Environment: real
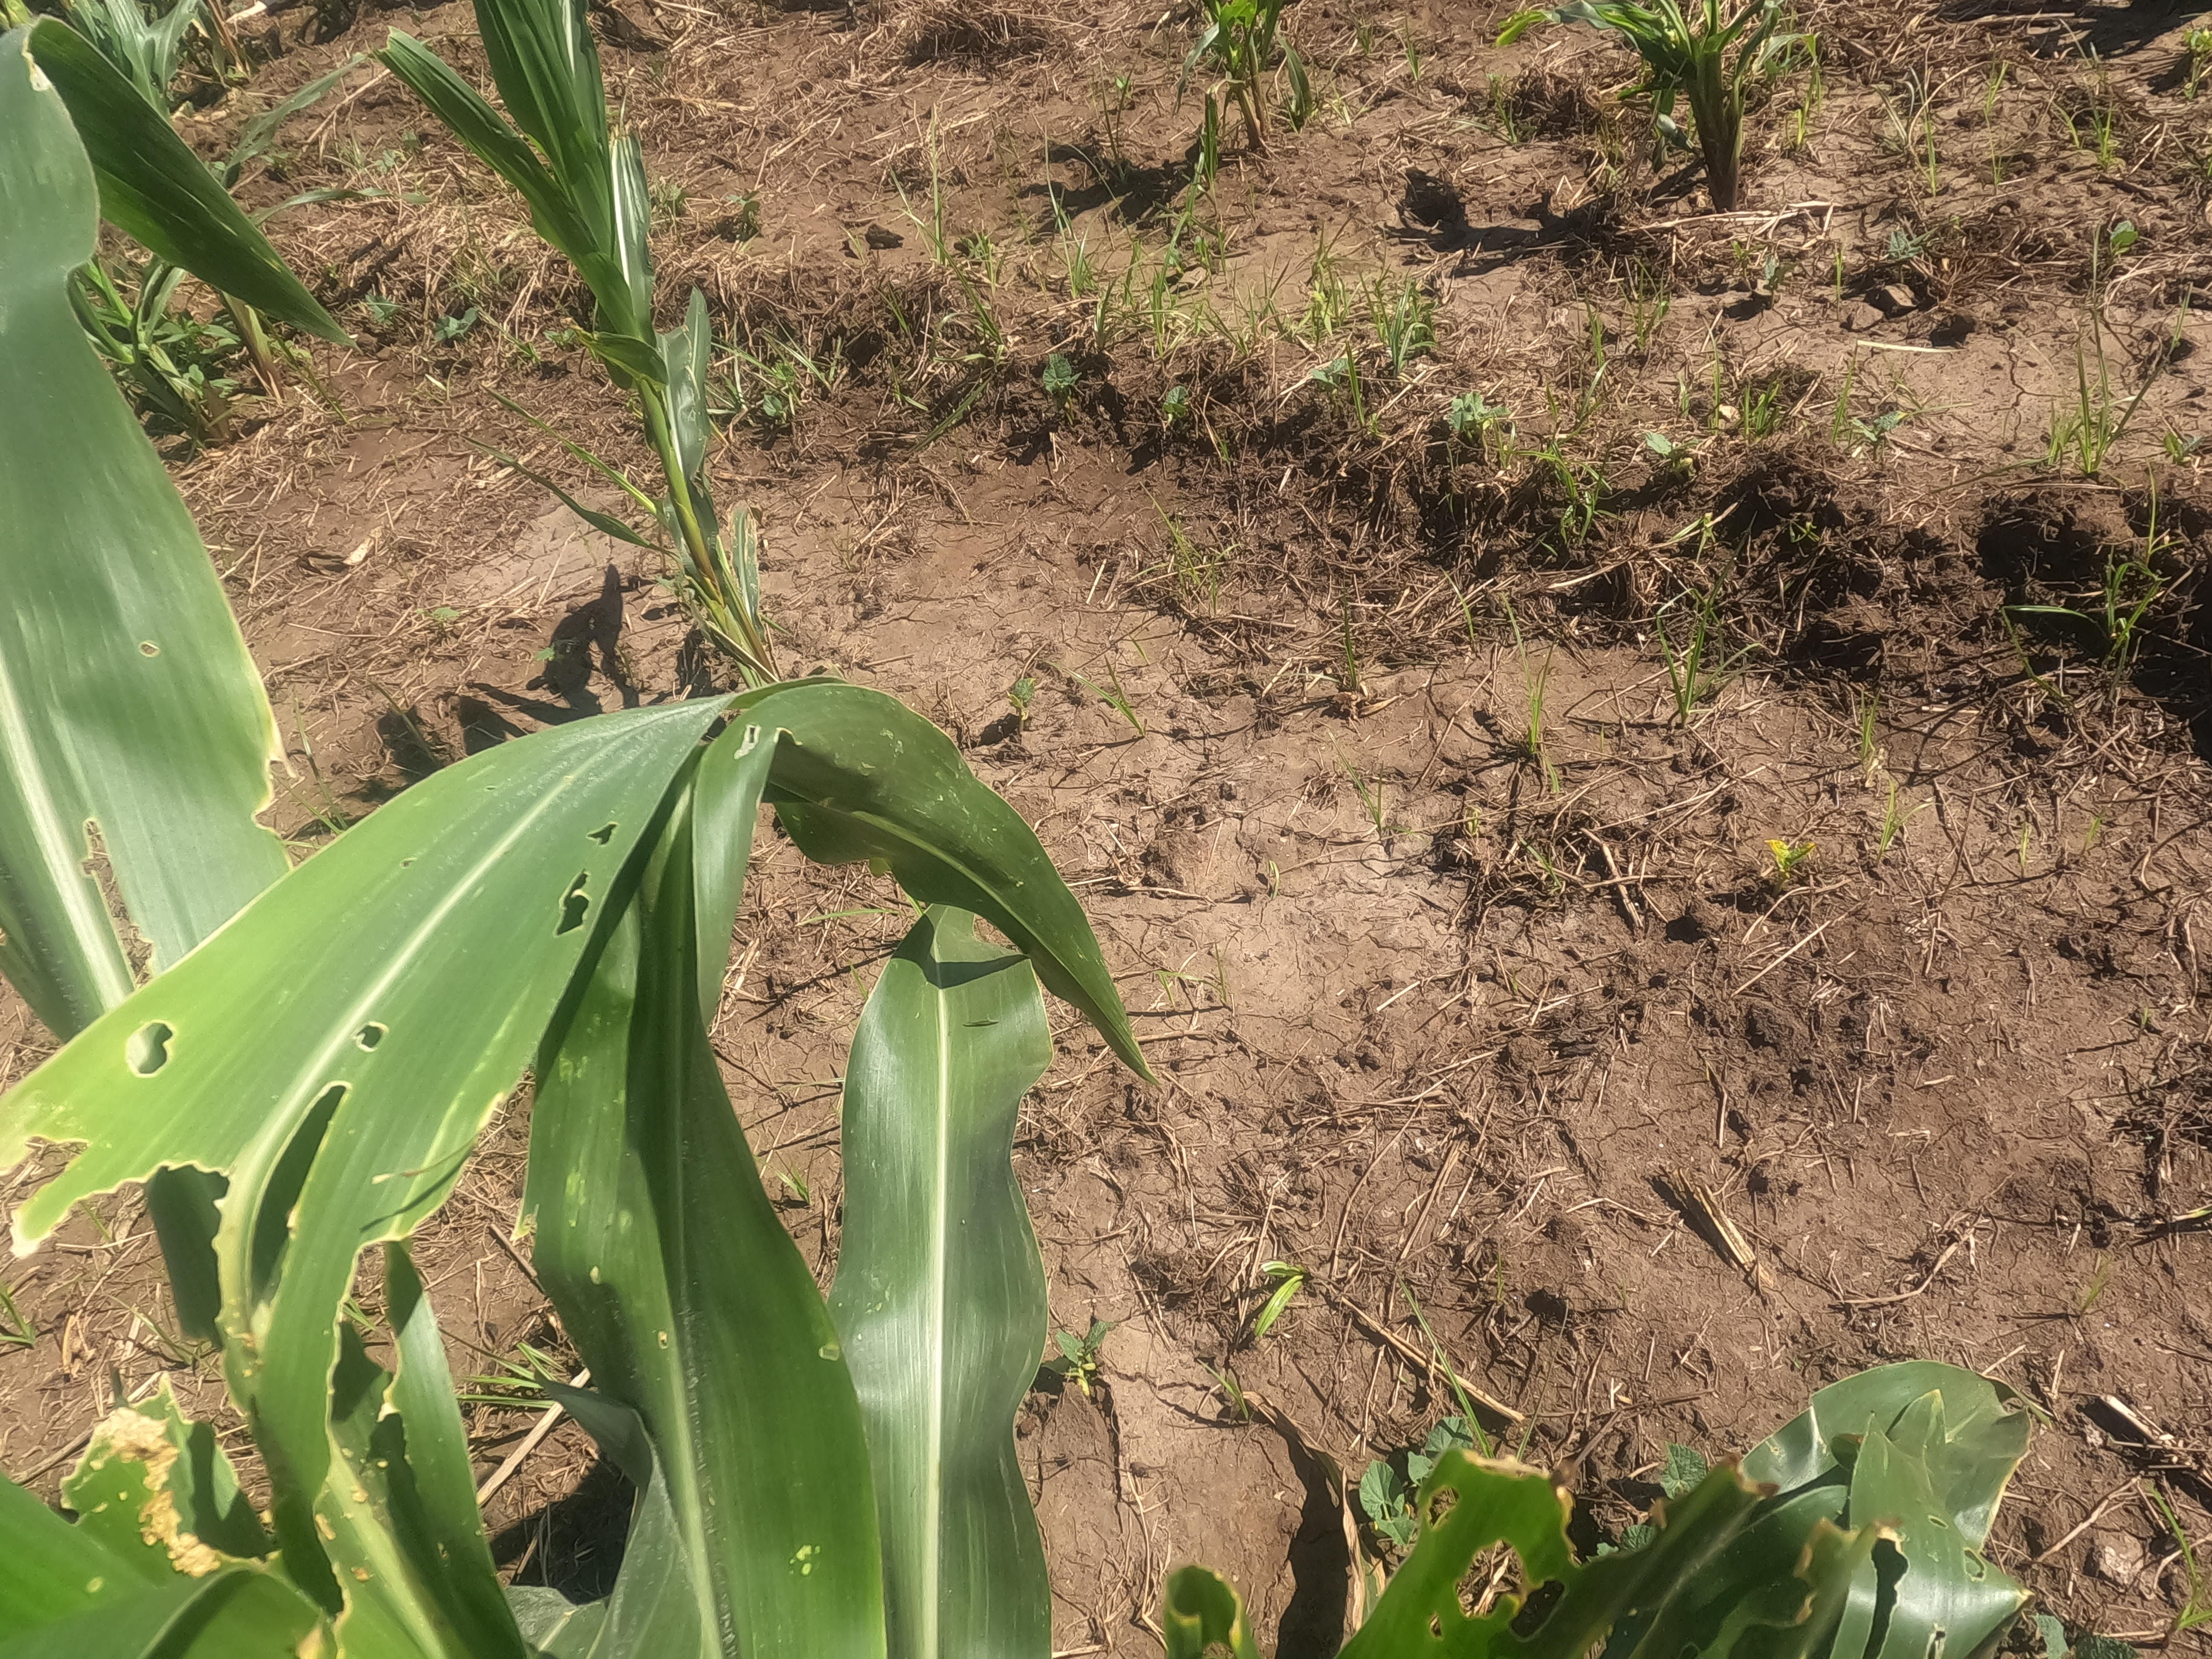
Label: fall_armyworm